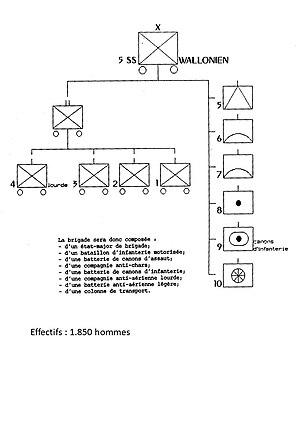
Organigramme de la brigade d'assaut Wallonie
La 28ᵉ division SS « Wallonien » ou 28ᵉ division SS « Wallonie » ou division « Wallonie » ou encore la légion Wallonie est l'une des 38 divisions de la Waffen-SS durant la Seconde Guerre mondiale, composée de volontaires belges francophones issus du rexisme.